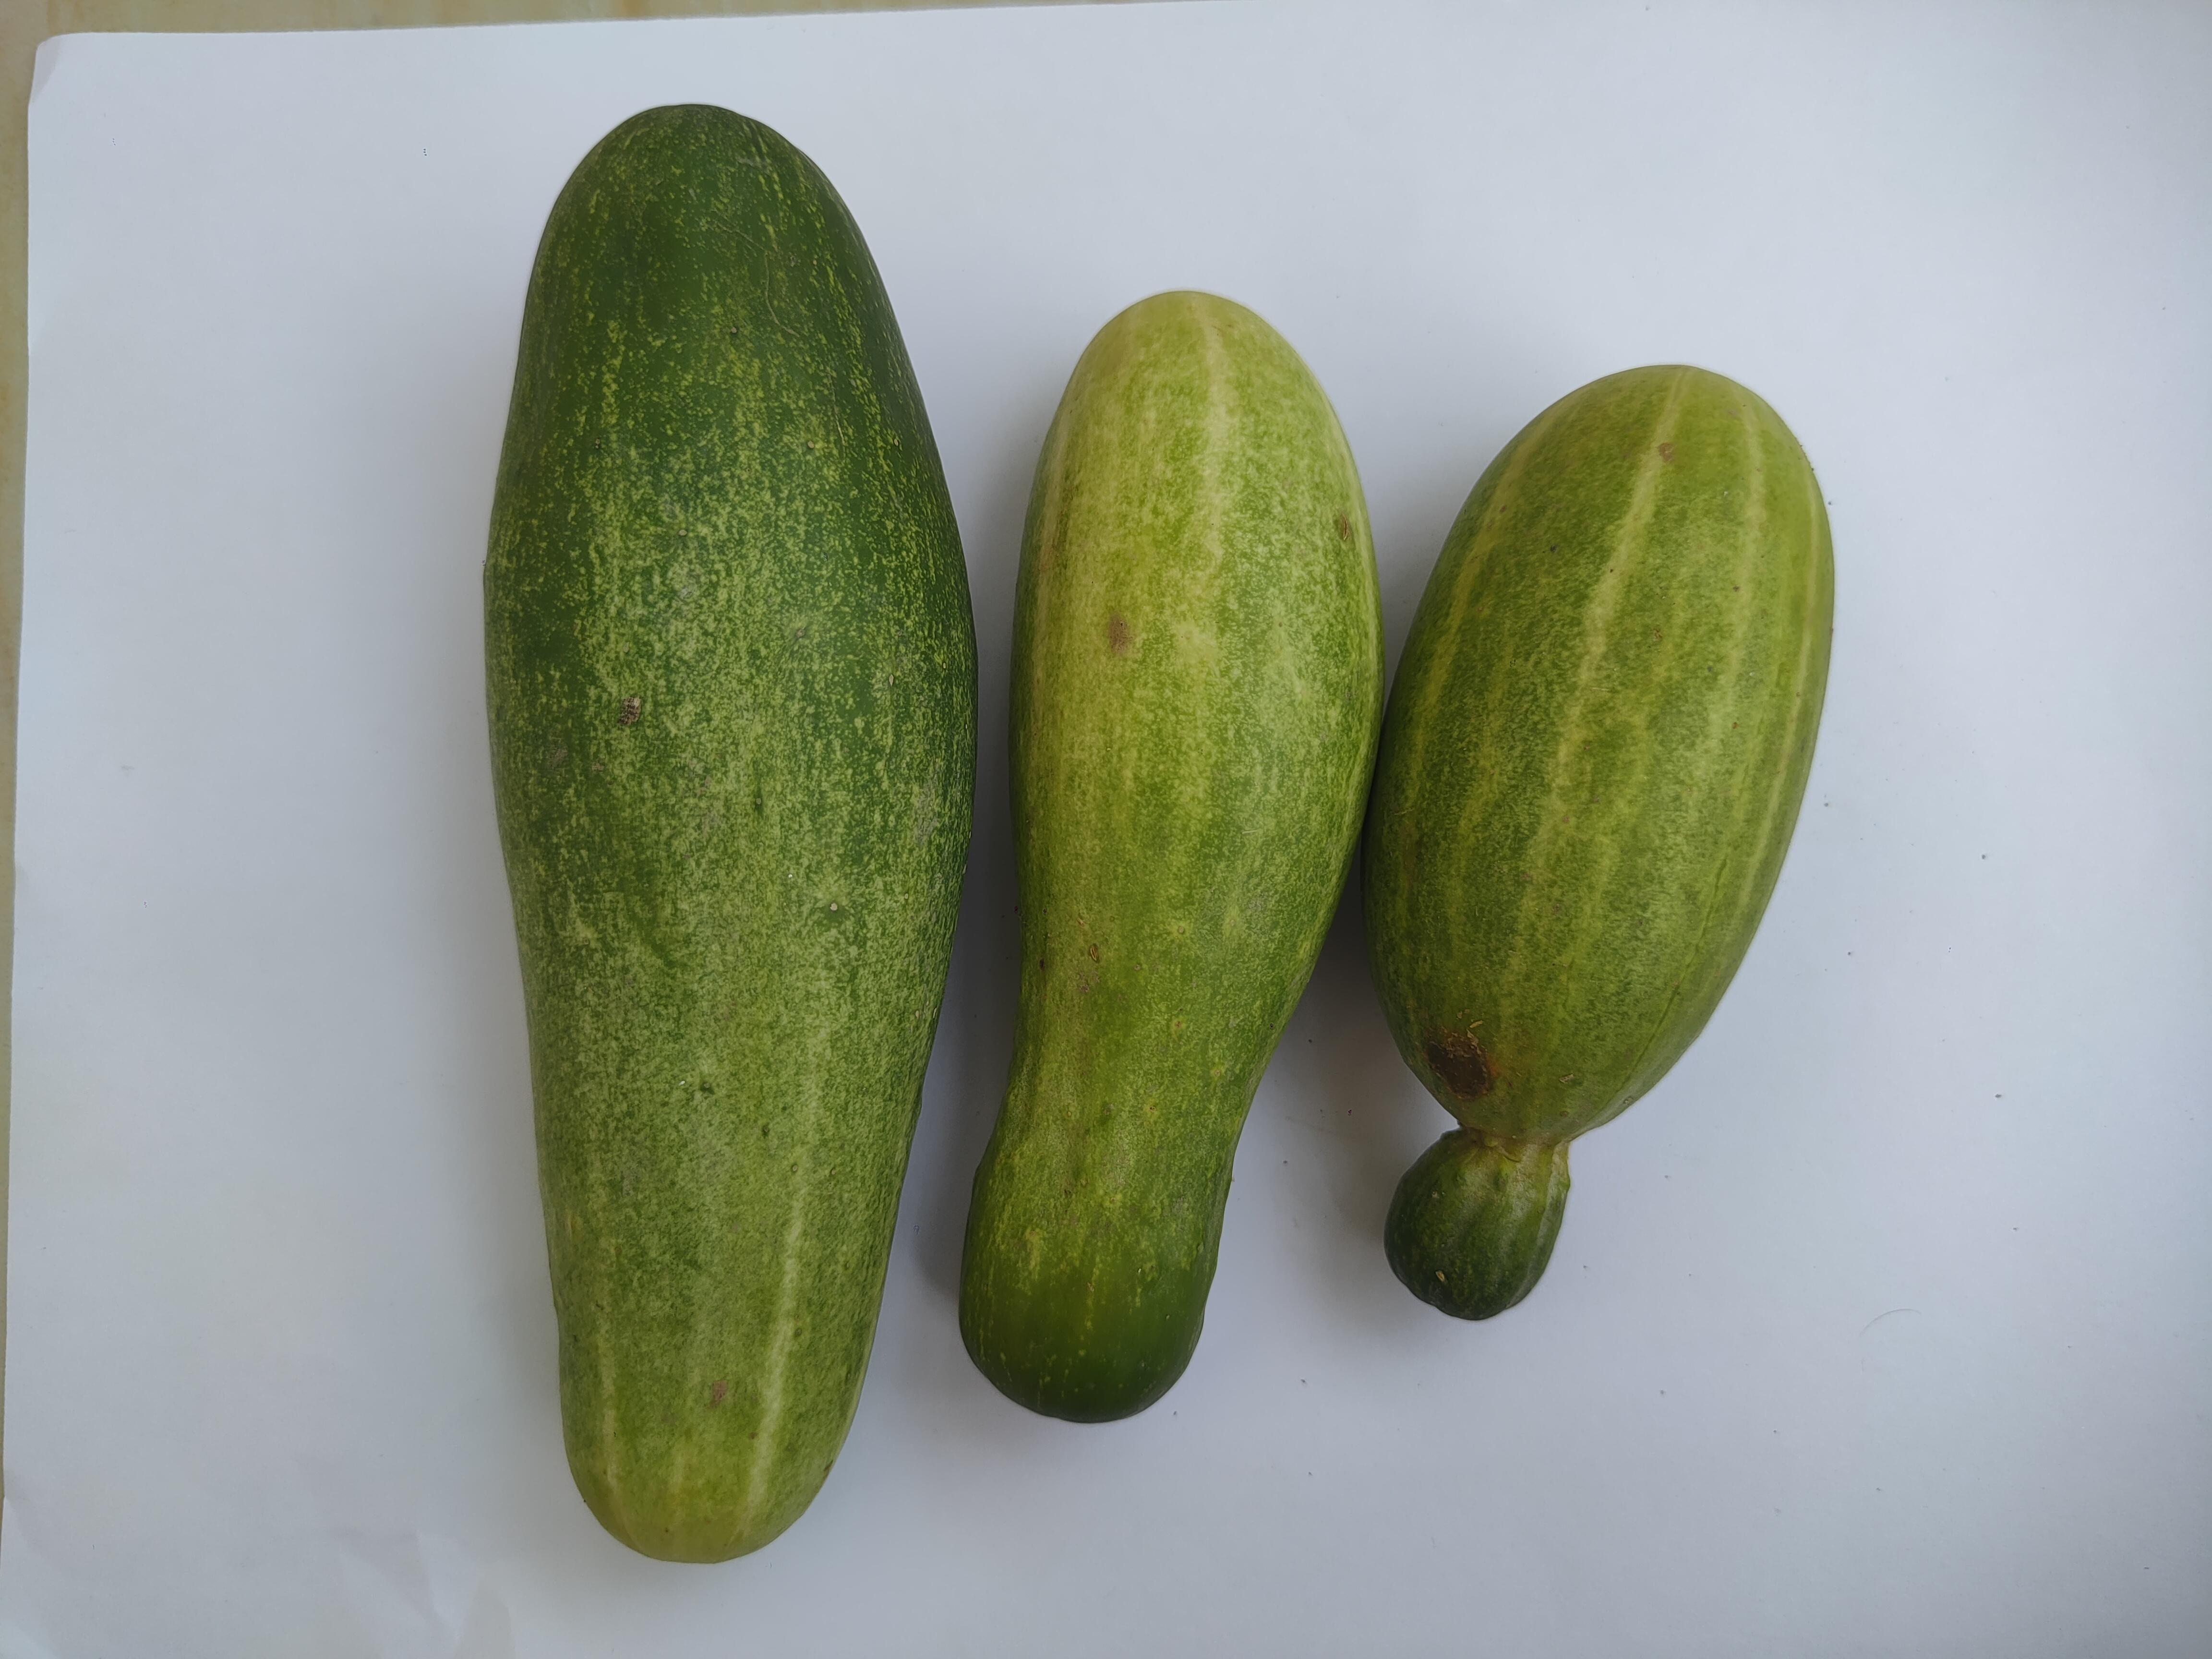
Label: Cucumber